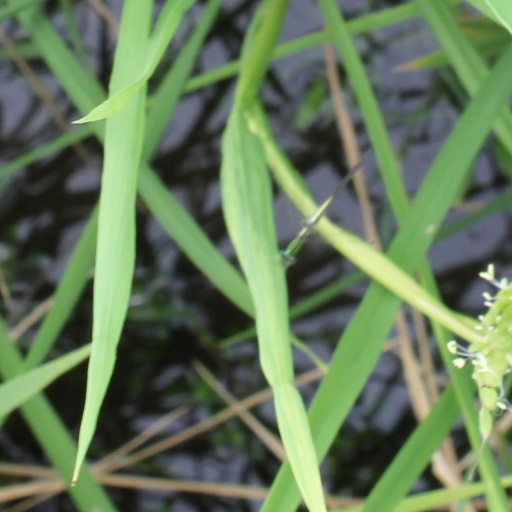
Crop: rice